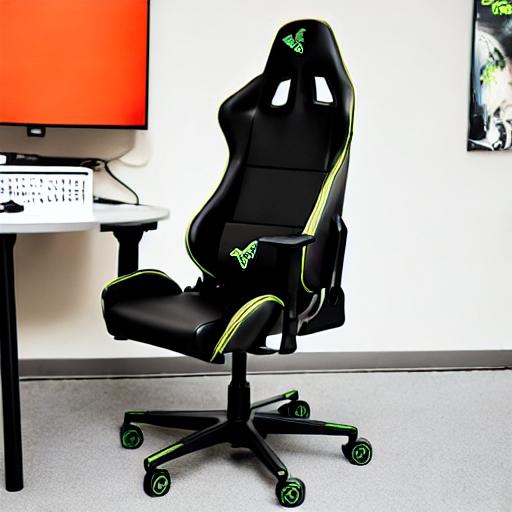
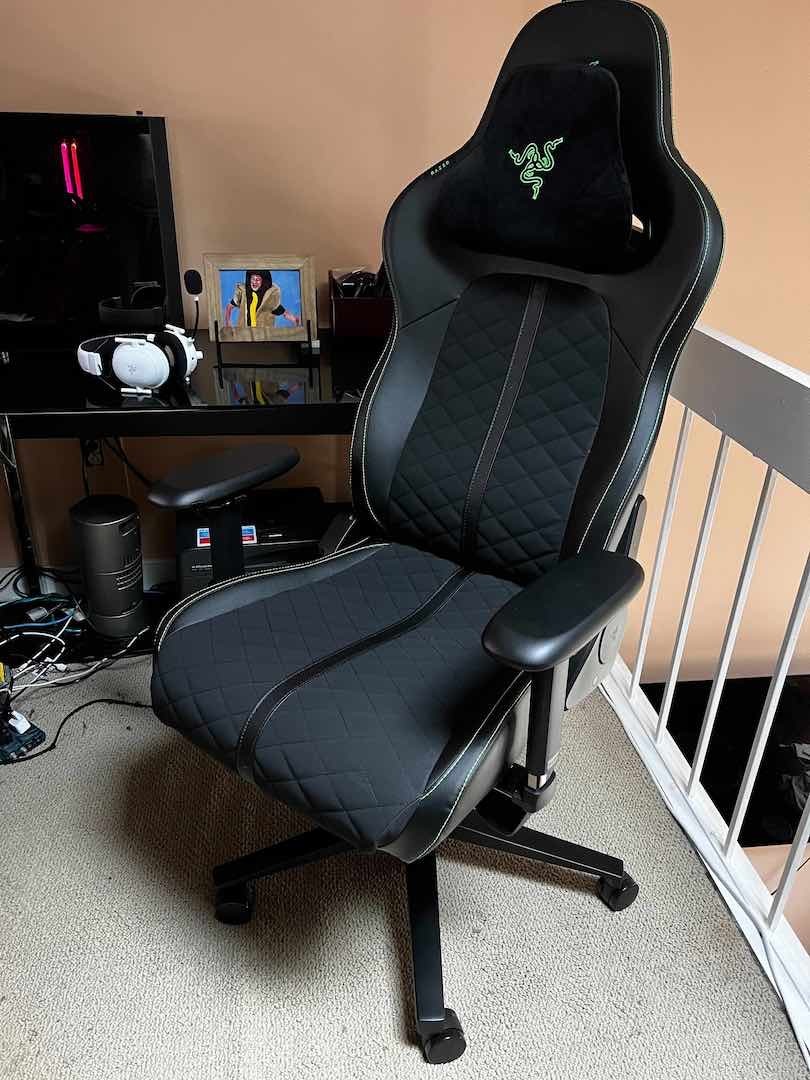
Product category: items_chair
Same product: no